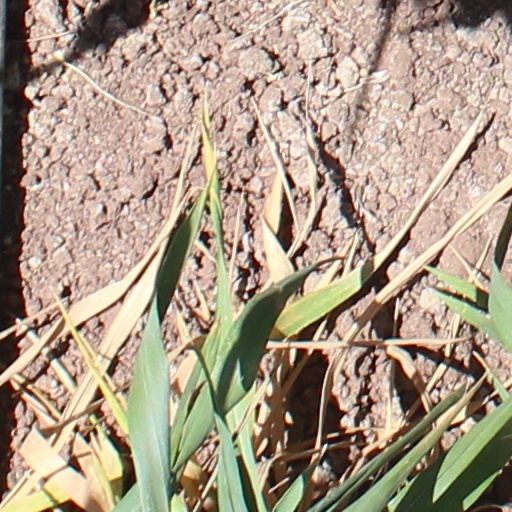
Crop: wheat